Efron Etkin

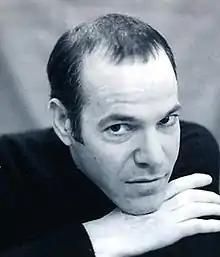

Born in Hatzor, Etkin was born to a family of three children. His father, Zvi Etkin was a member of the Haganah and also taught the Arabic language. Etkin studied acting at the Tel Aviv University and also went to the United States to continue his acting studies at the HB Studio in New York City. He also served as an officer in the Israeli Air Force.